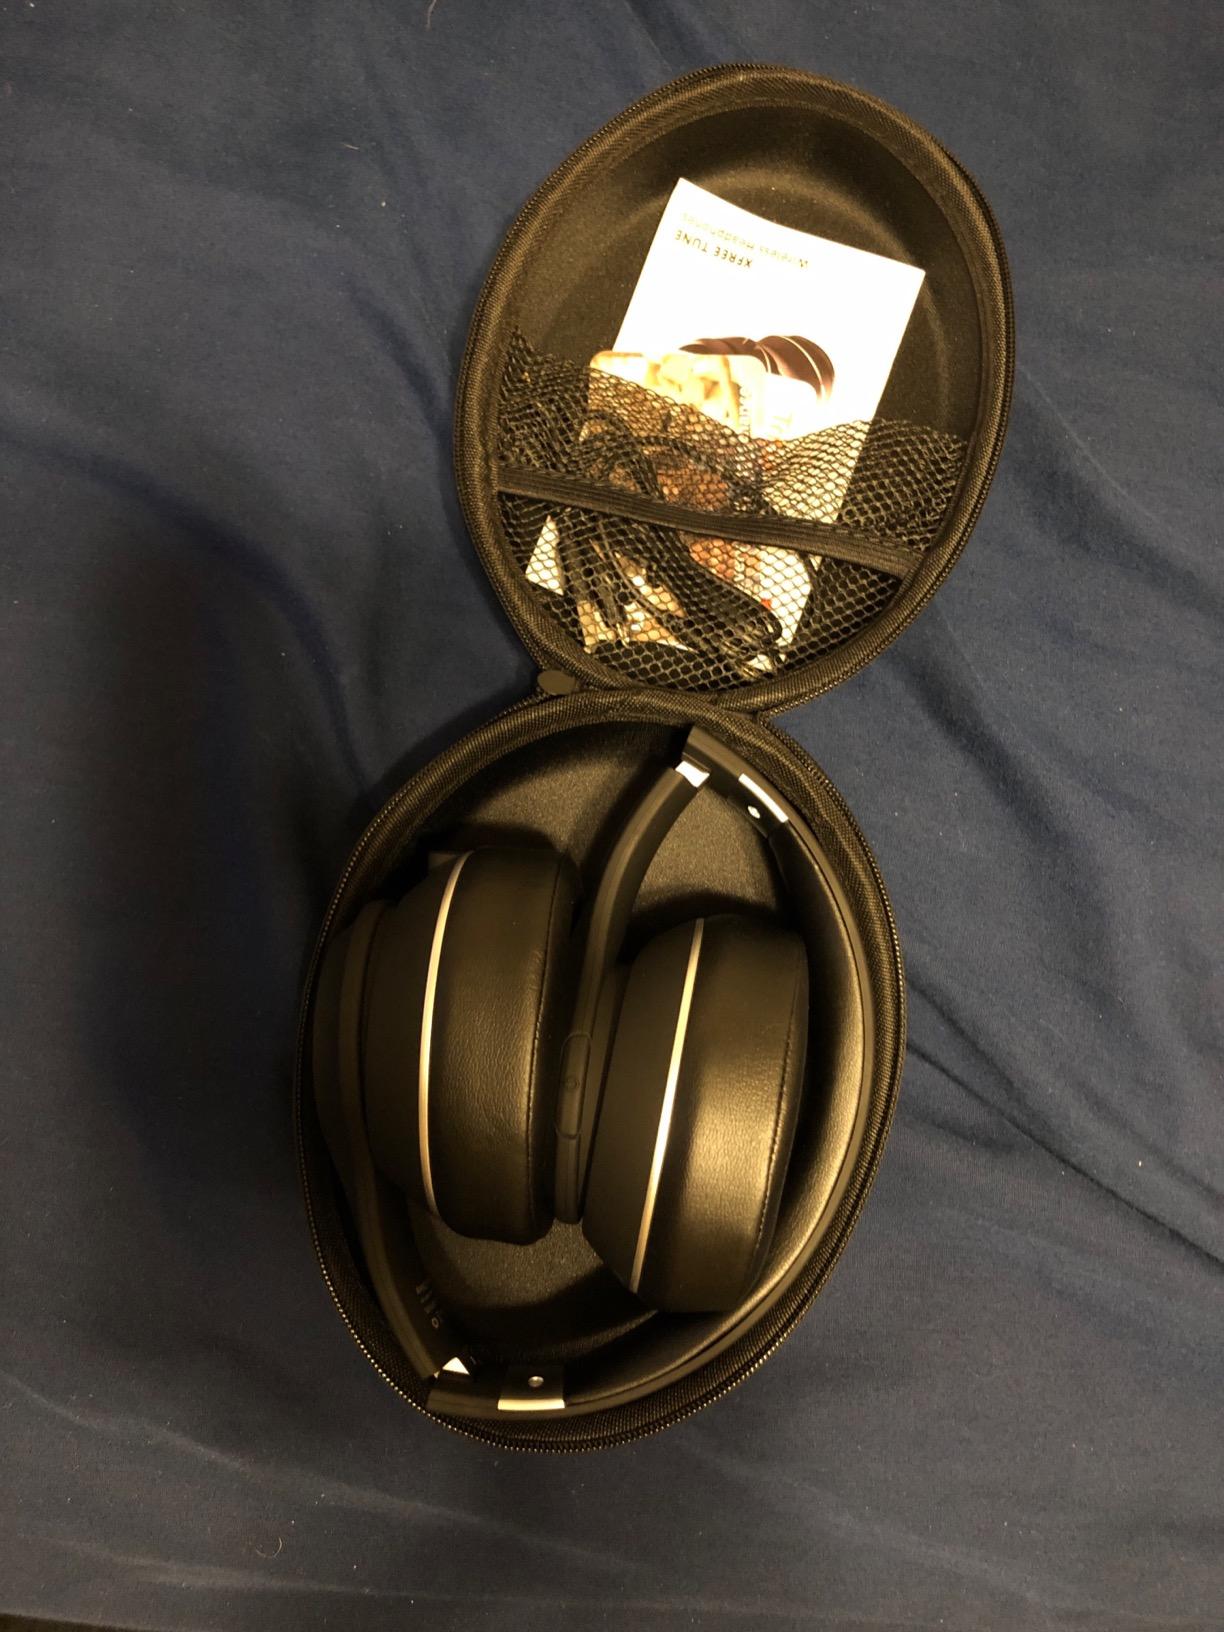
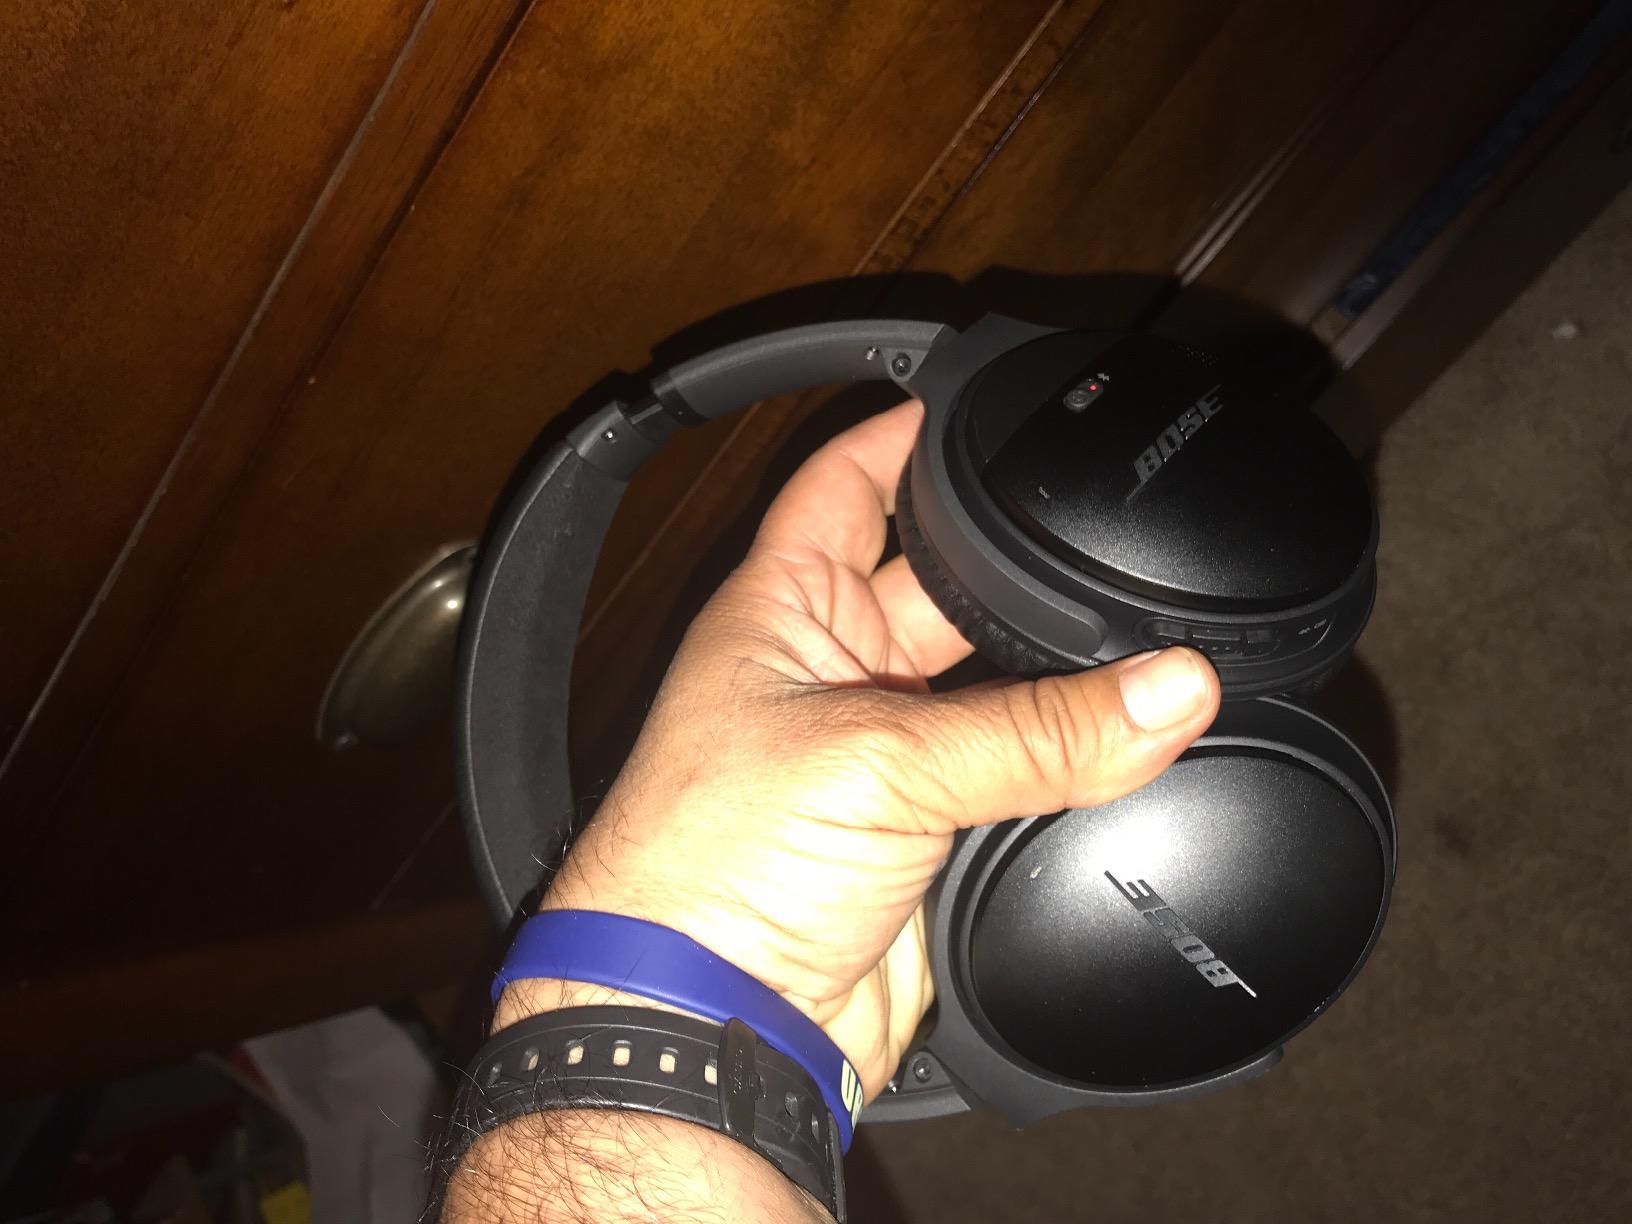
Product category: headphones
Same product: no